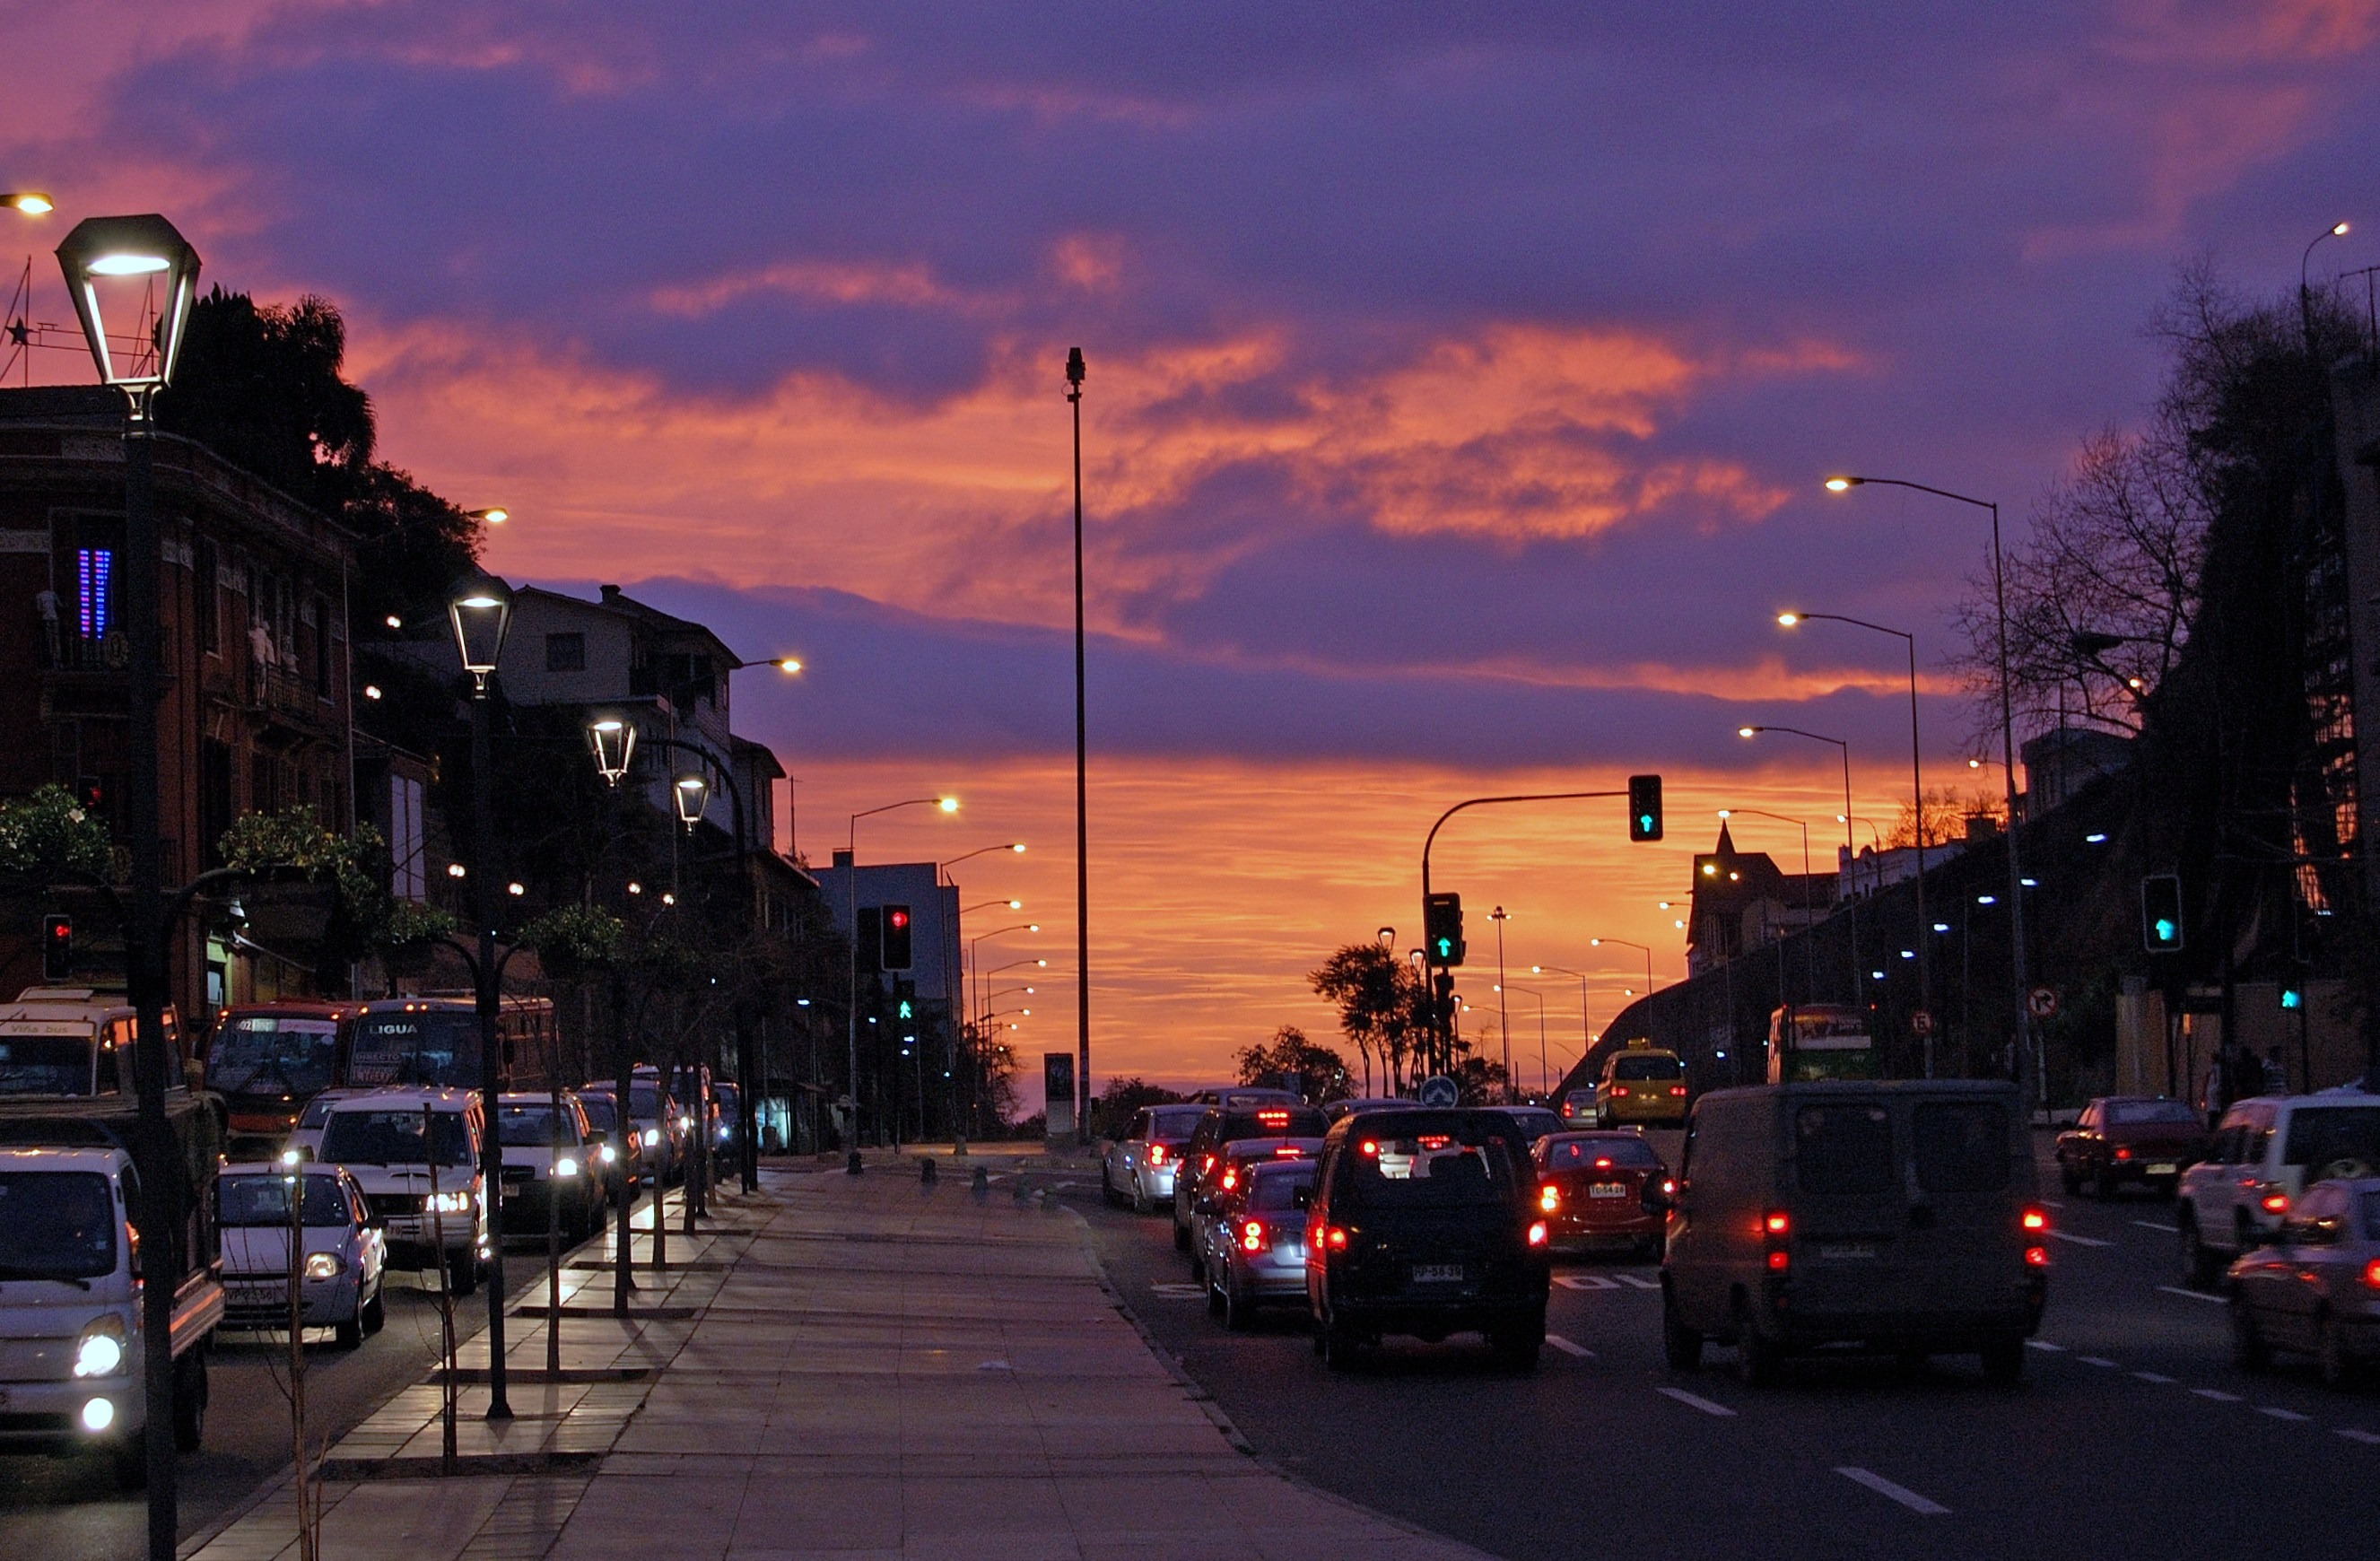
sunset, road, street, night, morning, city, urban, cityscape, downtown, dusk, evening, lighting, chile, clouds, infrastructure, cars, city lights, cities, urban area, human settlement, vi a del mar